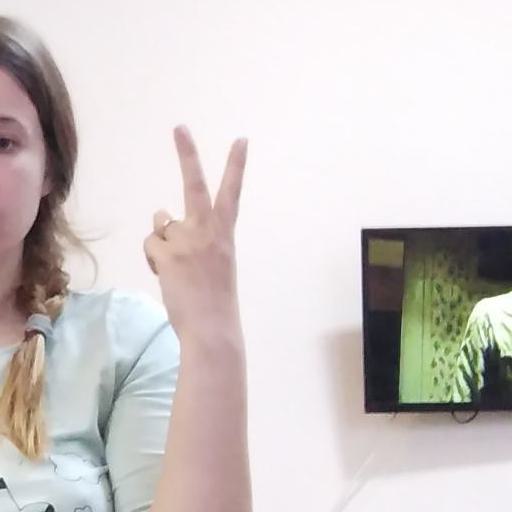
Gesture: peace_inverted